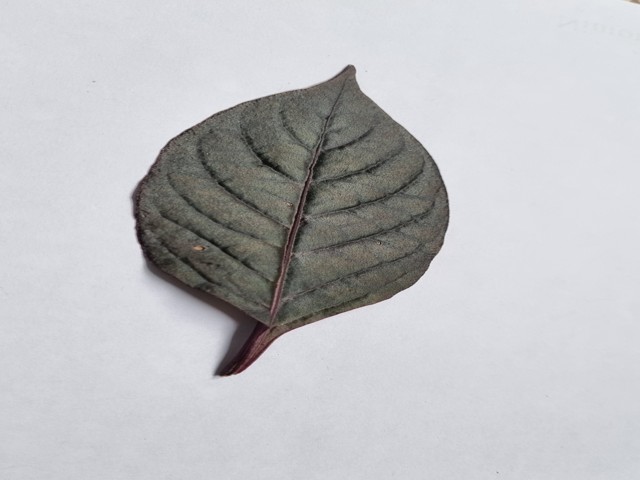
Plant: kalochitra